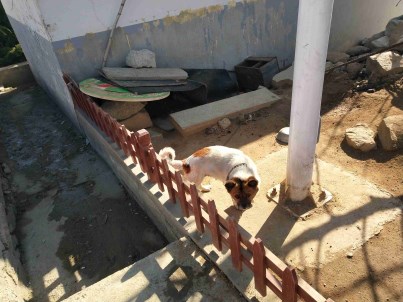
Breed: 3336-n000121-chinese_rural_dog